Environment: real
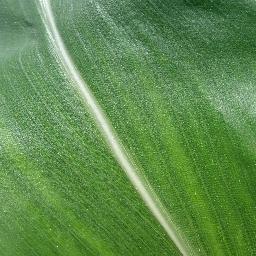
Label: healthy